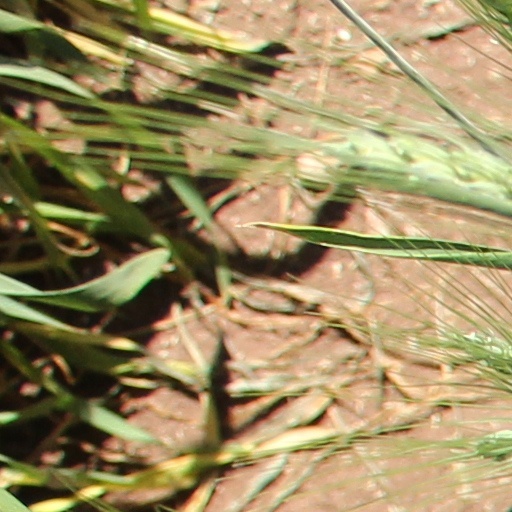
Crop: wheat